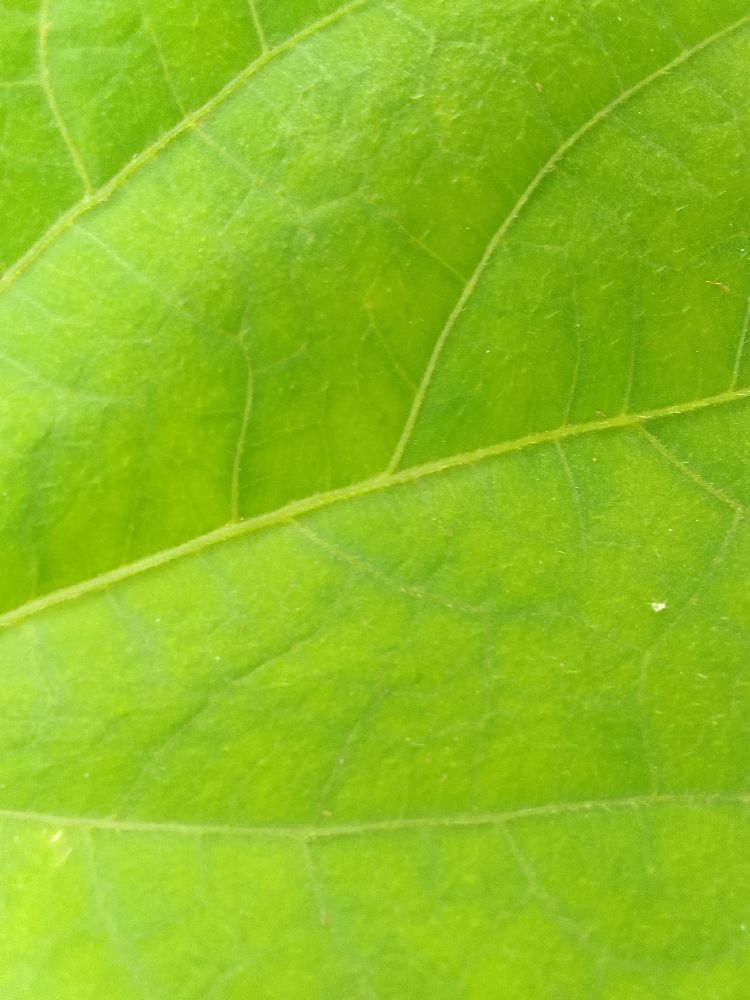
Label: healthy